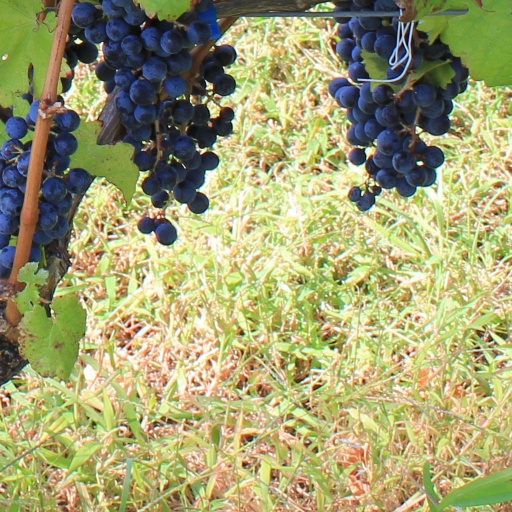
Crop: grape